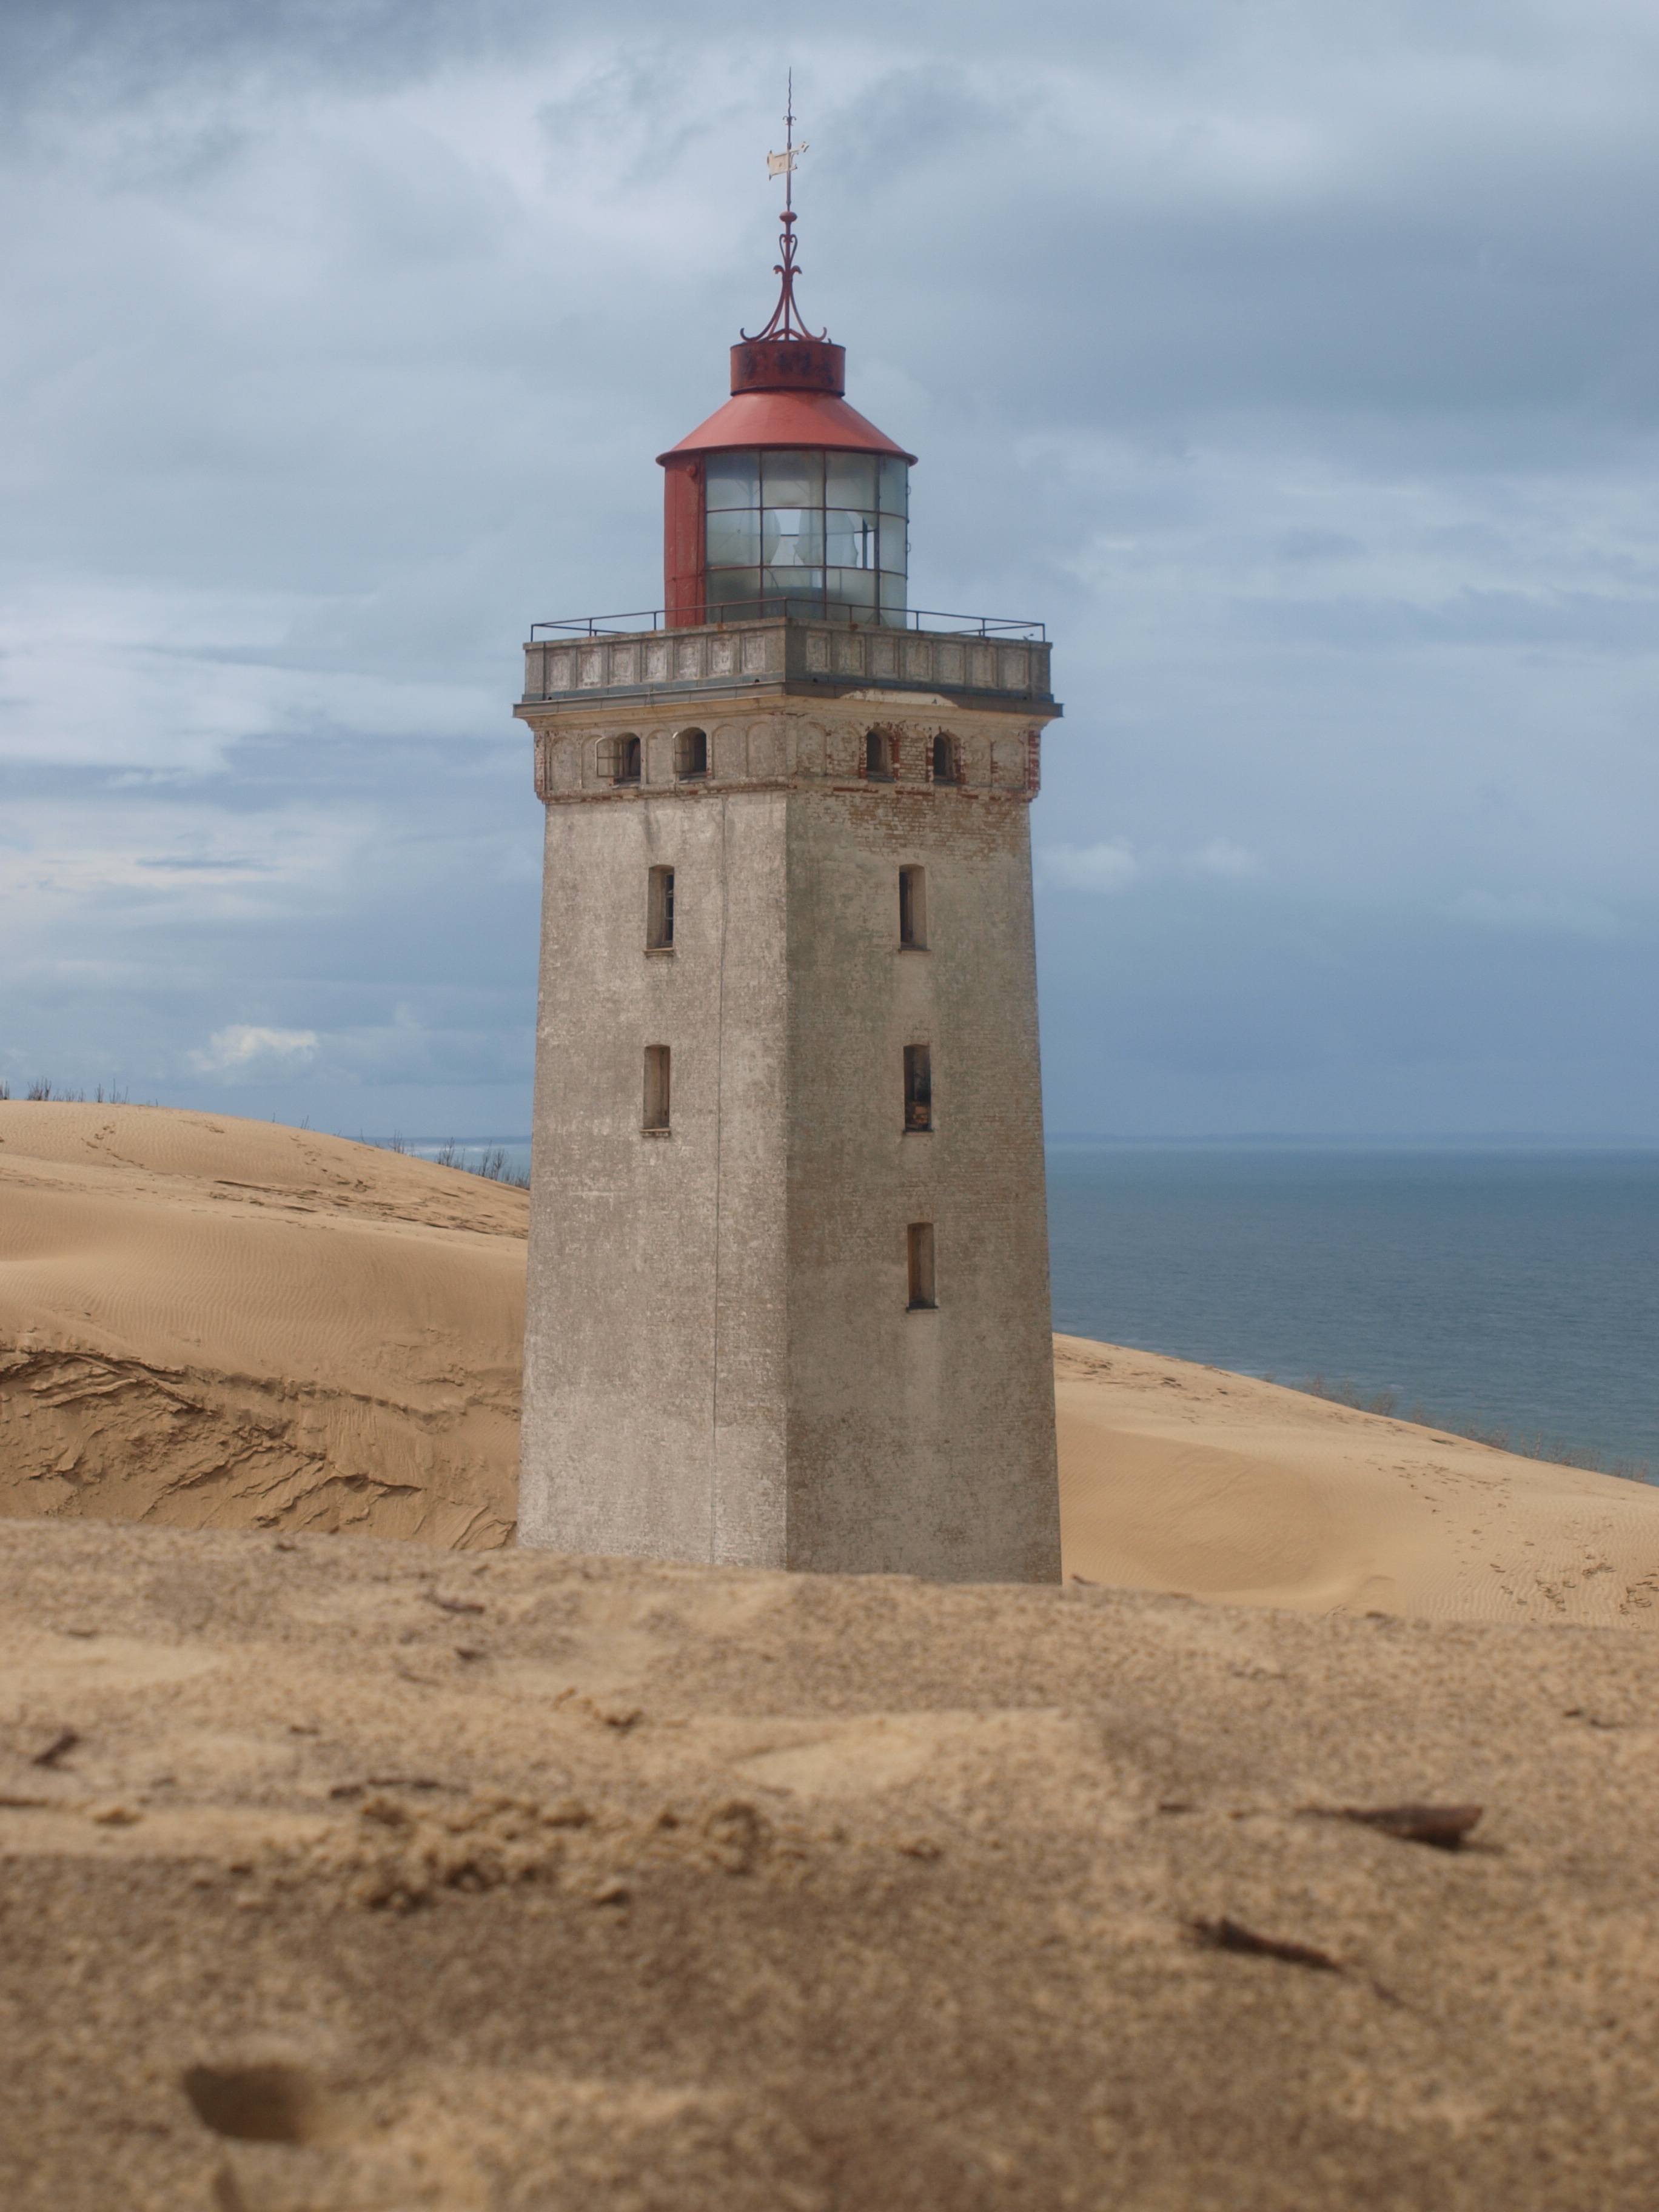
beach, sea, coast, sand, horizon, lighthouse, guy, tower, natural, dunes, denmark, danish beach, the north sea